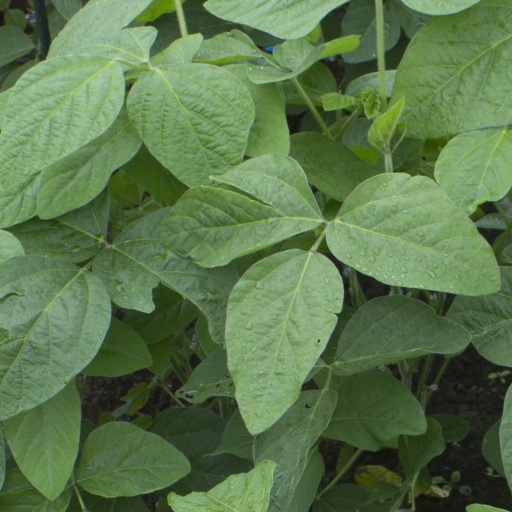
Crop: soybean